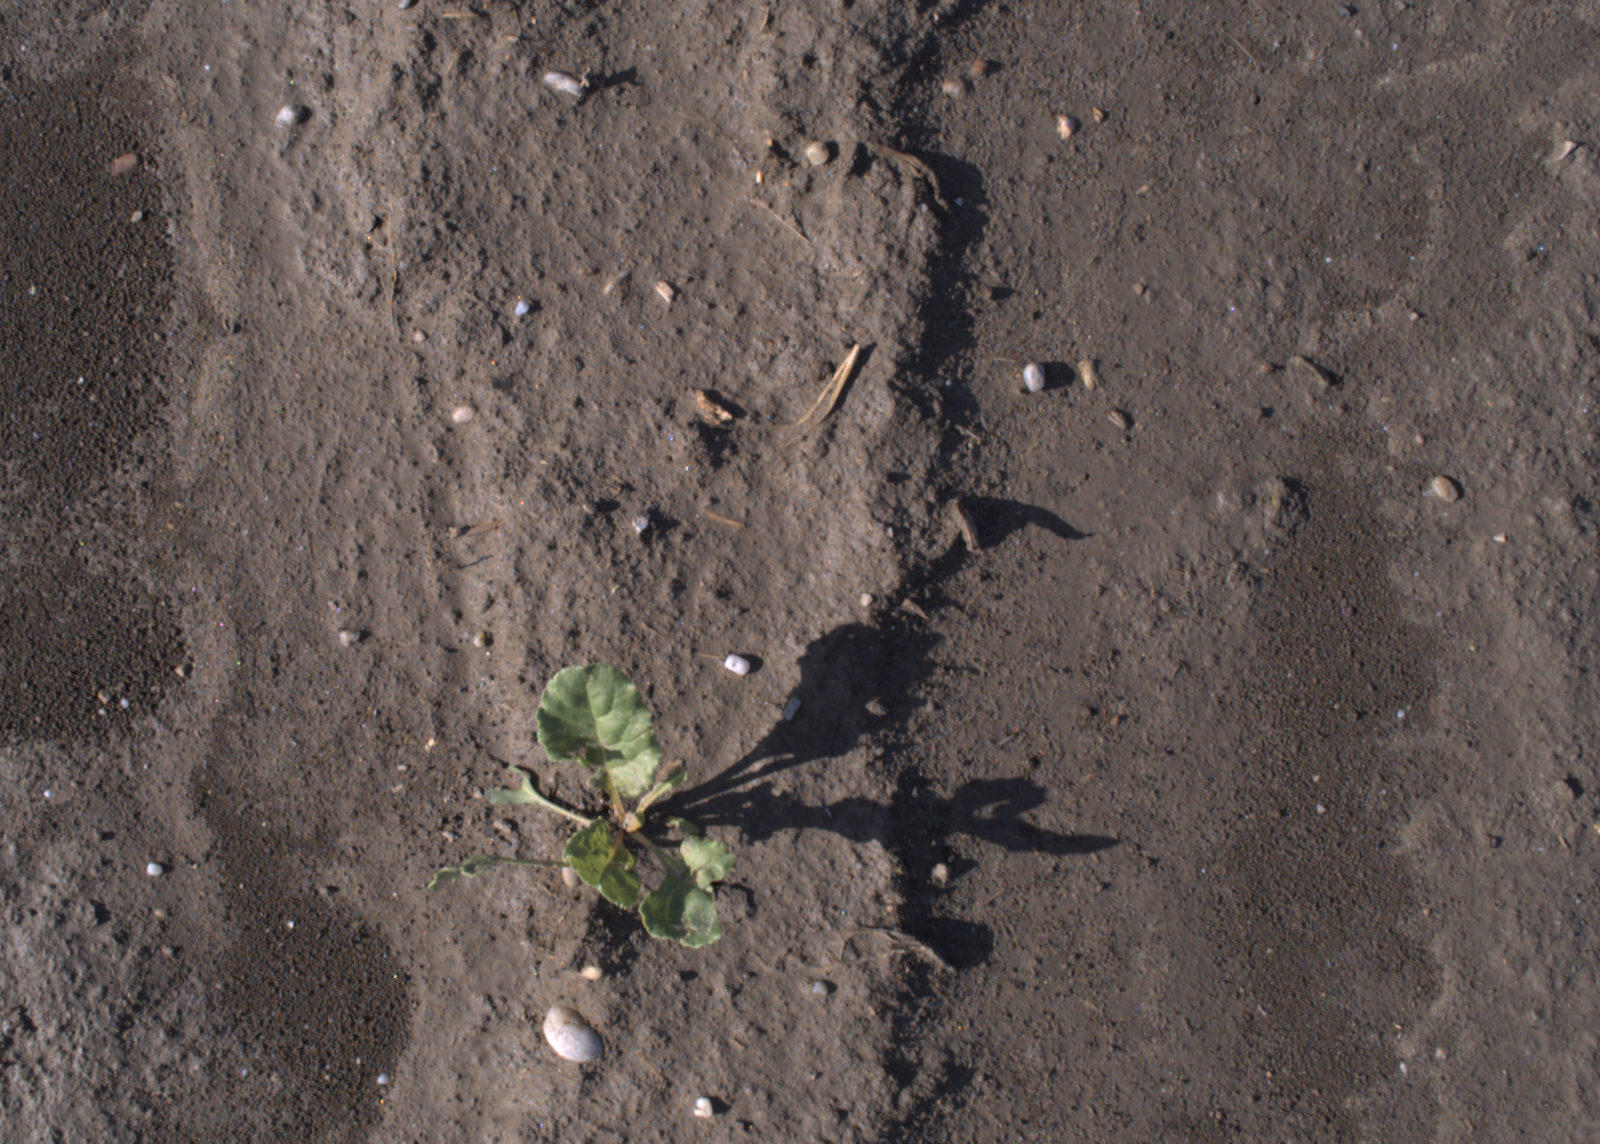
Capture date: 02.09.2020 09:06:59
Weather: sunny
Wind: medium
Seeding date: 21.07.2020
Plant canopy height (mm): 910